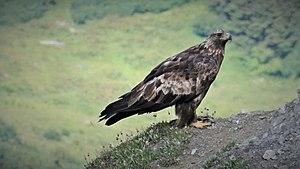
Aigle royal sur les crêtes du Mont Charvet 2361 m, forêt de la Rosière en arrière plan, probablement l'un des aigles du couple nicheur dans la vallée des Avals dixit un garde du Parc de la Vanoise
Le parc national de la Vanoise est un parc national situé en France dans le département de la Savoie en région Auvergne-Rhône-Alpes.